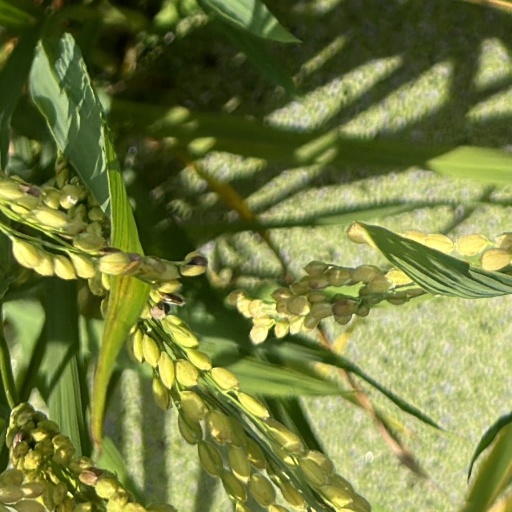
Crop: rice